Ken Rosewall

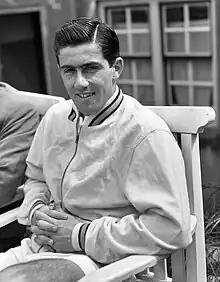
Rosewall at an exhibition in Noordwijk in July 1956

In 1962, Rosewall was the leading pro, winning most pro tournaments of all the players during the year. He retained his Wembley Pro and French Pro titles and also won tournaments at Adelaide, Melbourne, Christchurch, Auckland, Geneva, Milan and Stockholm. There was no World Series tour in 1962, and many of the top pros (Rosewall included) did not play pro matches in the U.S. during the year.